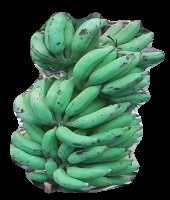
Variety: elakki-bale
Grade: grade3